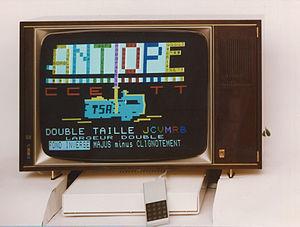
La norme Vidéotex illustrée sur une page Vidéotex (Rennes, 1976)
Le Vidéotex est un service de télécommunications permettant l'envoi de pages composées de textes et de graphismes simples à un utilisateur en réponse à une requête de ce dernier. Ces pages sont destinées à être visualisées sur un écran cathodique, par exemple sur une télévision ou tout autre écran au format de la télévision. Le Minitel français est le terminal adapté à ce service. Le nom du terminal a fini par être utilisé, dans le langage courant, comme nom générique du service et est donc en français devenu synonyme de Vidéotex. Le service utilise une norme de communication basée sur une syntaxe de description des pages. Le service Télétel utilise la norme Antiope